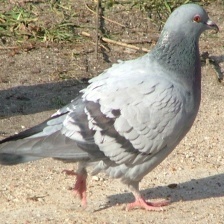
Species: ROCK DOVE
Scientific name: COLUMBA LIVIA